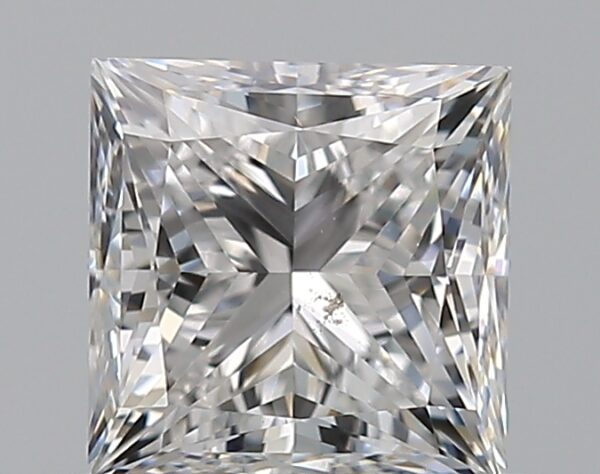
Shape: princess
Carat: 0.7
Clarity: SI1
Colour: E
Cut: VG
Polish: EX
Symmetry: VG
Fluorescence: N
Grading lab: GIA
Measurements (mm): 4.67 x 4.65 x 3.49